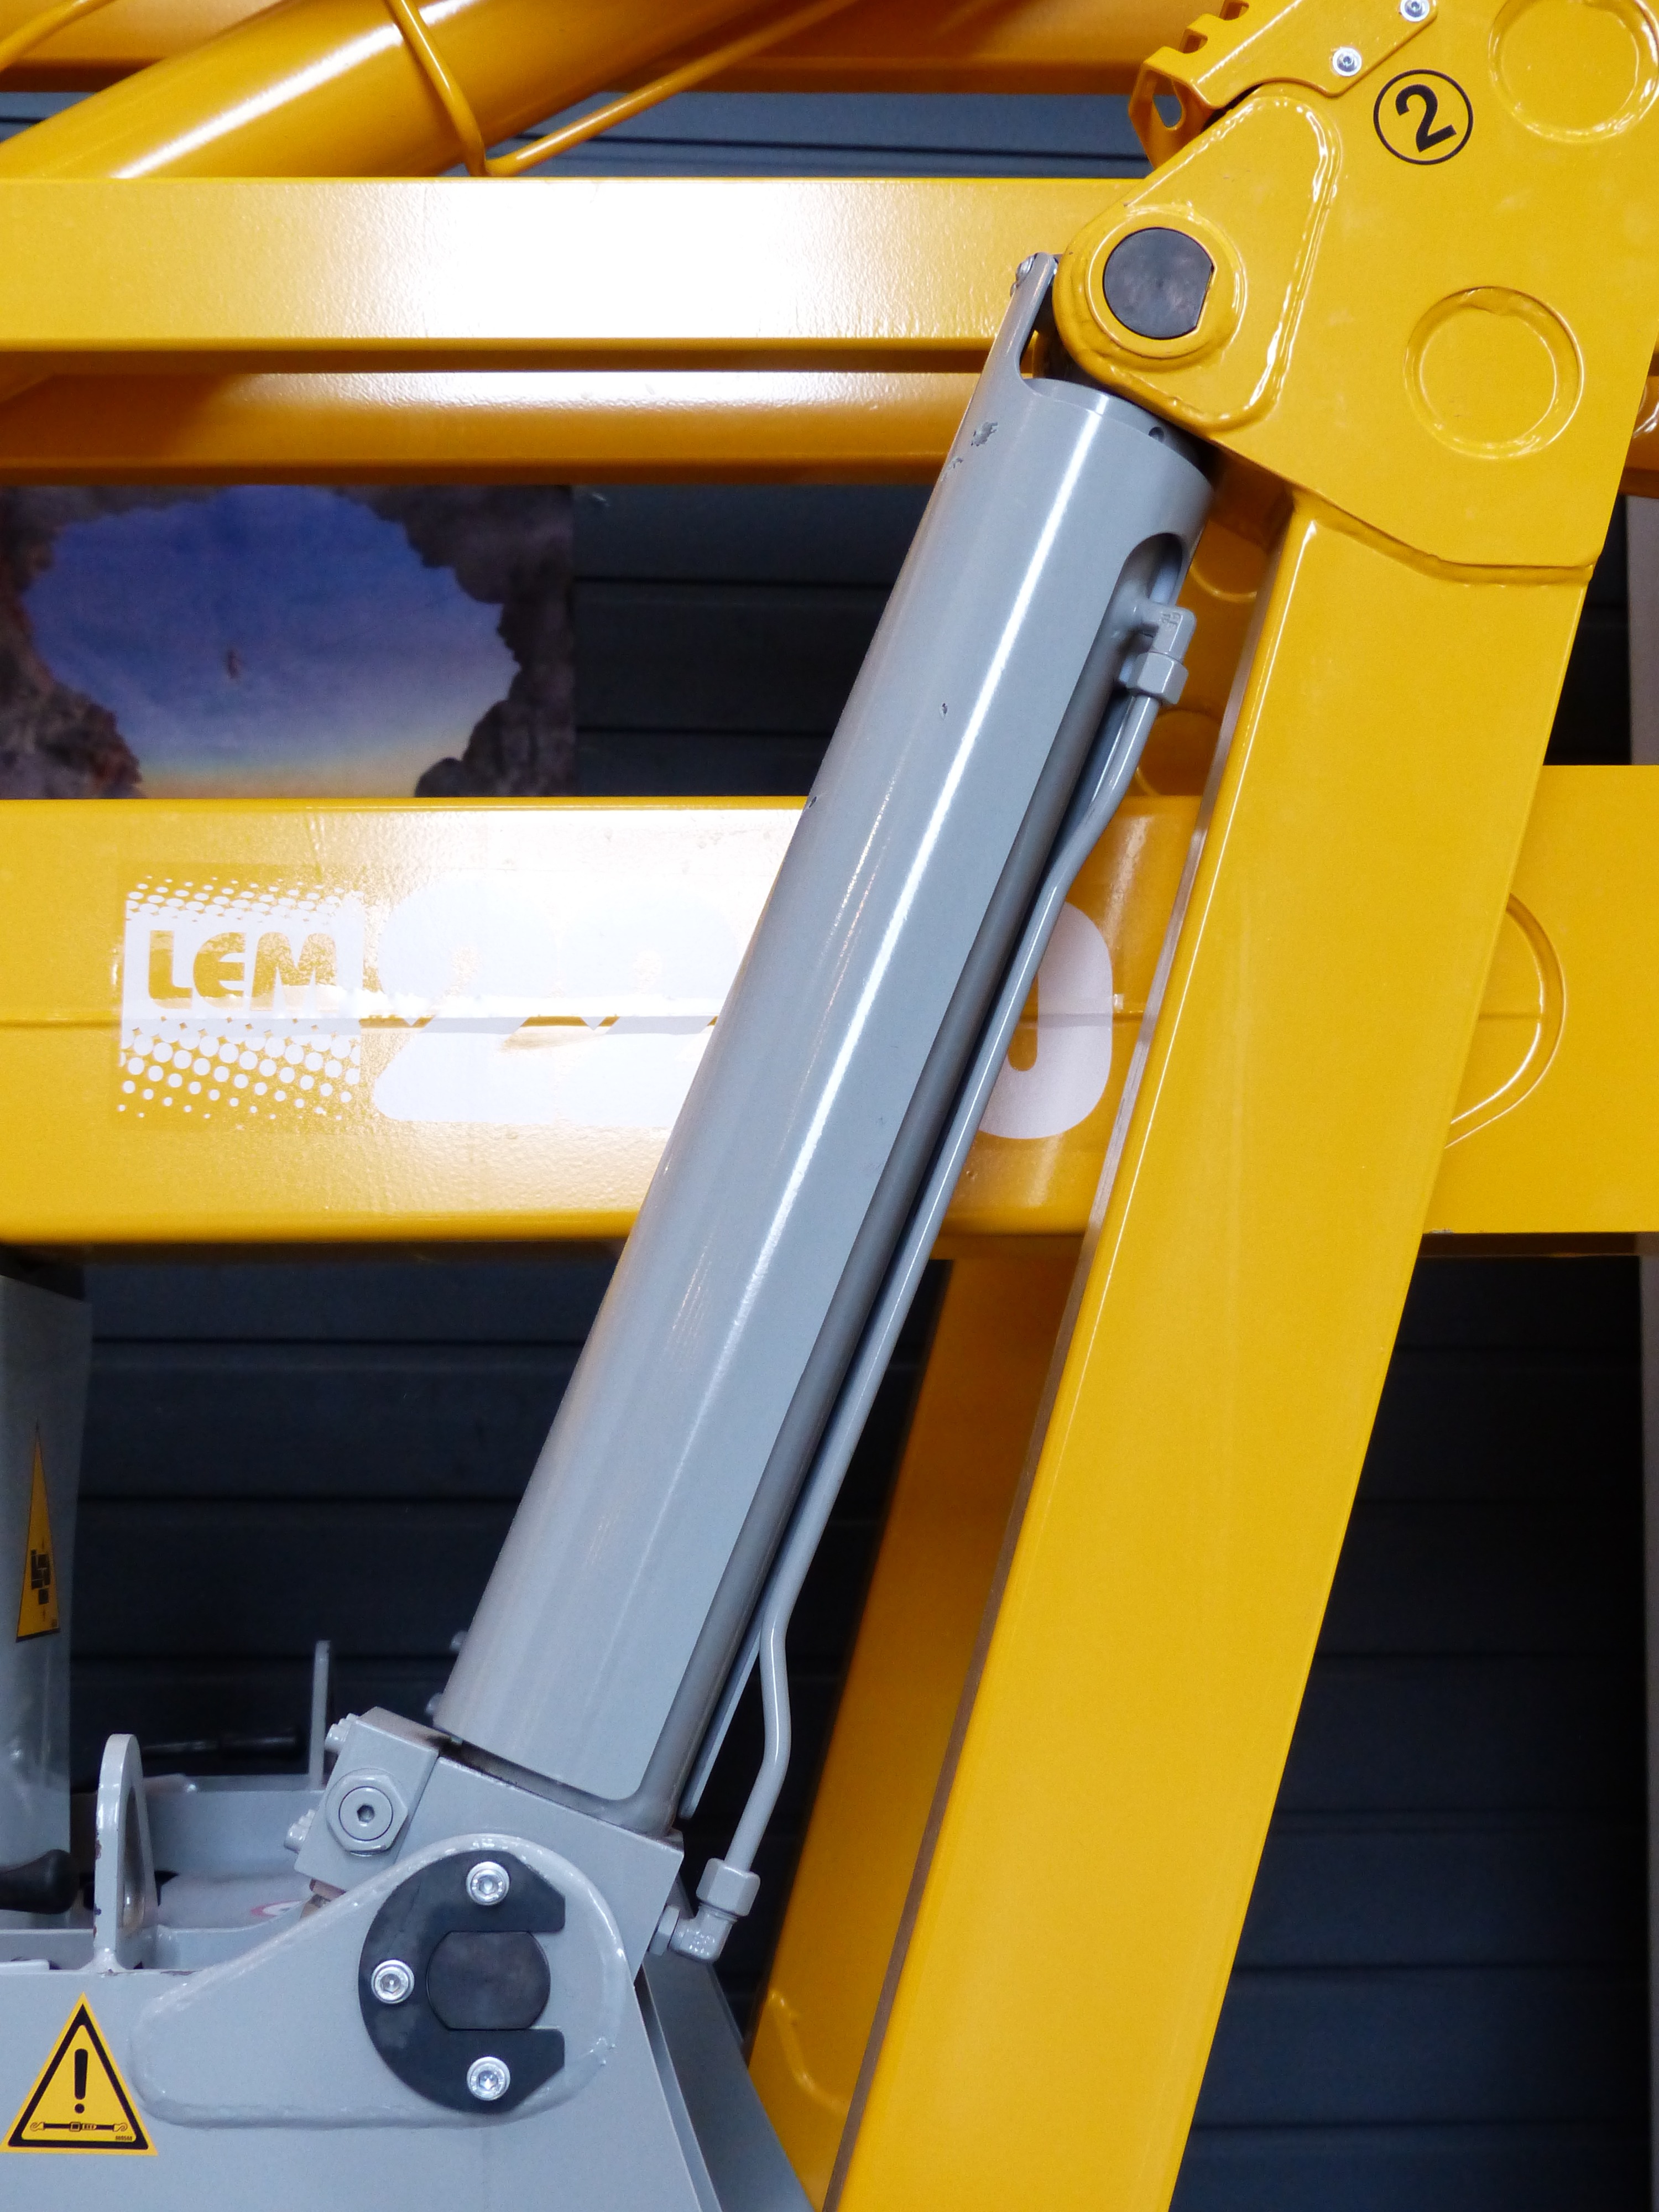
mobile, wheel, vehicle, yellow, laser, raise, lower, working machine, construction machine, hydraulic, bicycle frame, loads, automotive exterior, hydraulic drive, hydraulic cylinder, mobile working machine